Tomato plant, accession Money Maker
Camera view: horizontal (90 deg, fisheye); turntable rotation: 330 degrees
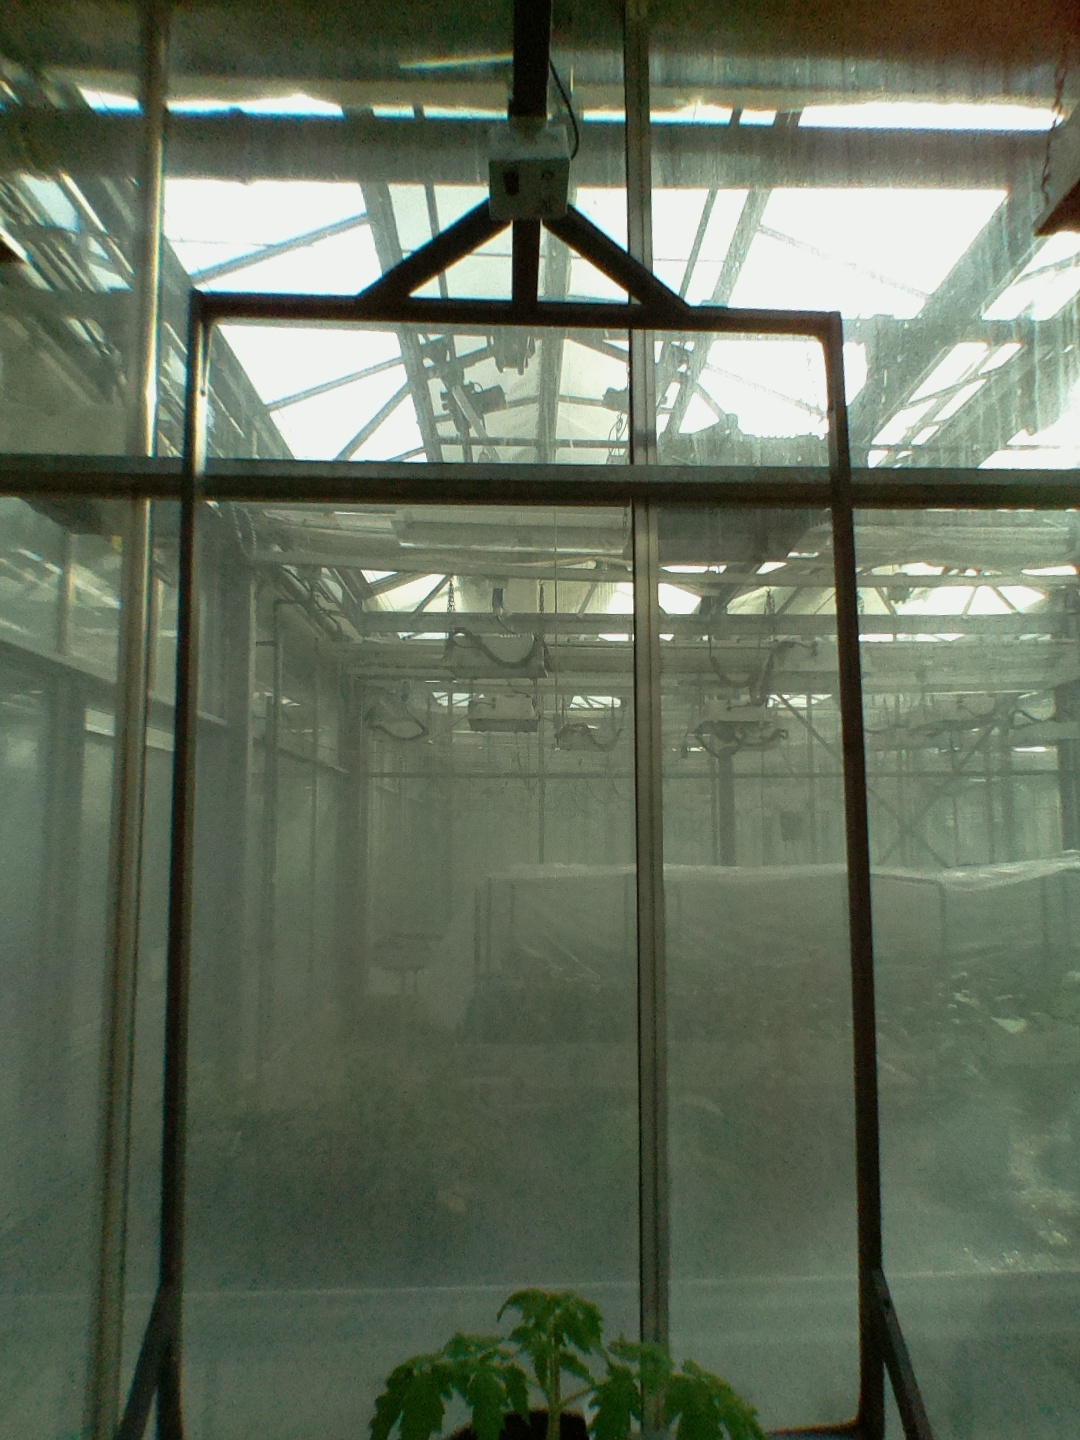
BBCH growth stage 13: 6 of true leaves visible